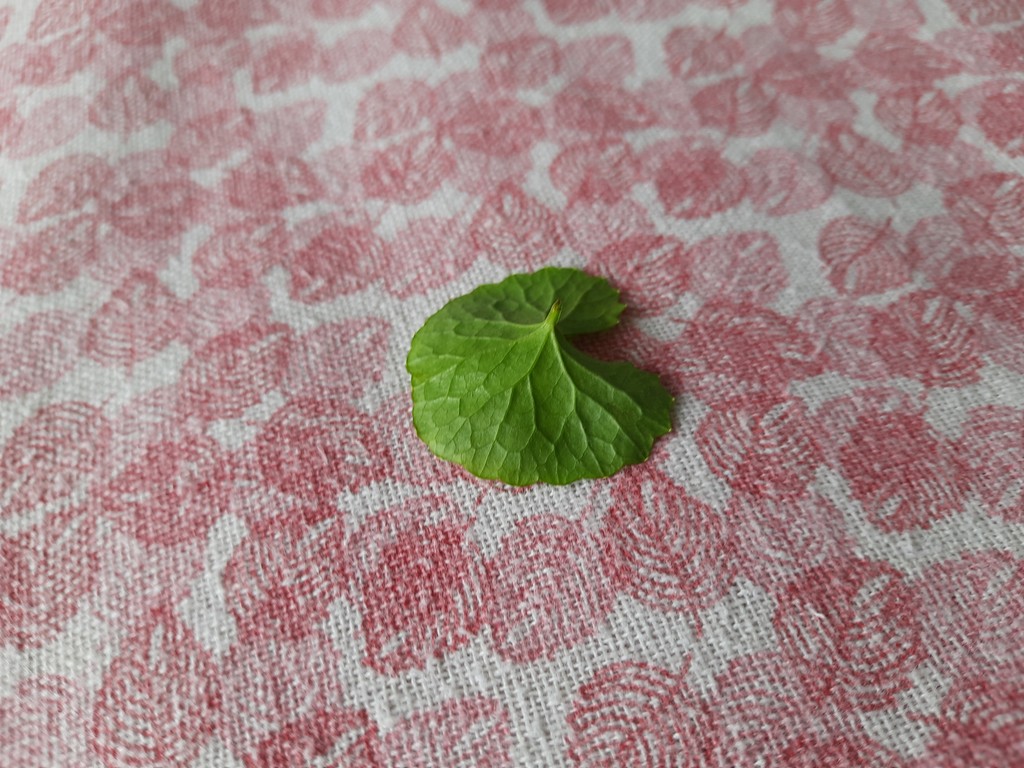
Label: Healthy